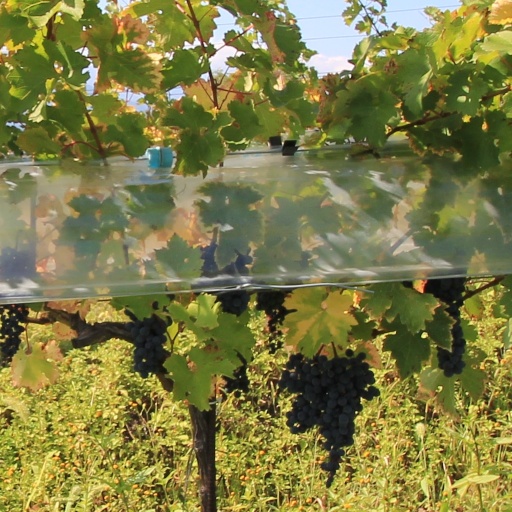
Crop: grape